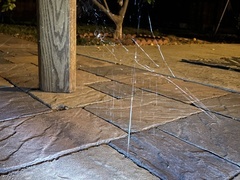
Species: Lactrodectus_hesperus